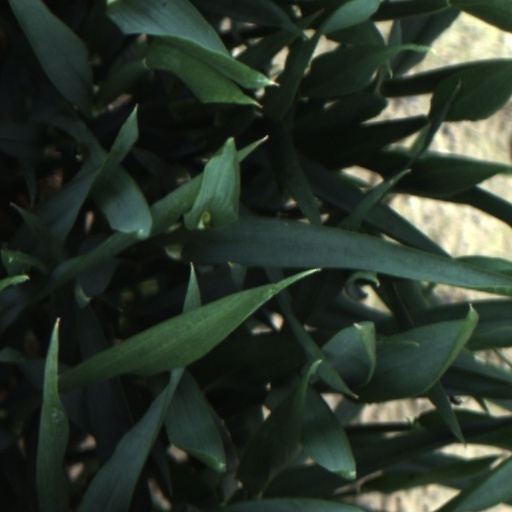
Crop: wheat